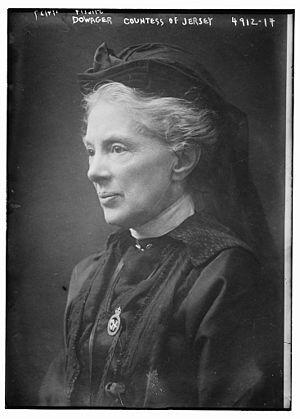
Margaret Elizabeth Leigh, plus tard, Margaret Elizabeth Leigh Child-Villiers, comtesse de Jersey, était une noble anglaise, militante et écrivaine.